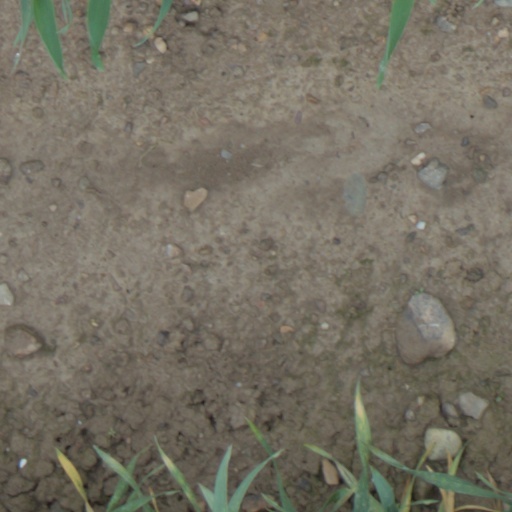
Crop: wheat